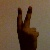
The image shows a hand gesture representing the number 2 in Indian Sign Language.